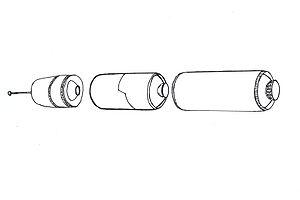
Missile M51, Missile ballistique M5 eclate
Le M5 est le nom d'un programme de missile balistique français de type mer-sol-balistique-stratégique qui était destiné à équiper les sous-marins nucléaires lanceurs d'engins de nouvelle génération de la classe Le Triomphant de la Force océanique stratégique française.